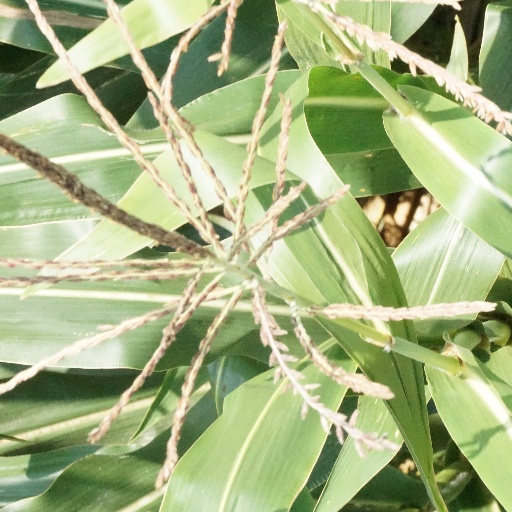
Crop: maize; corn